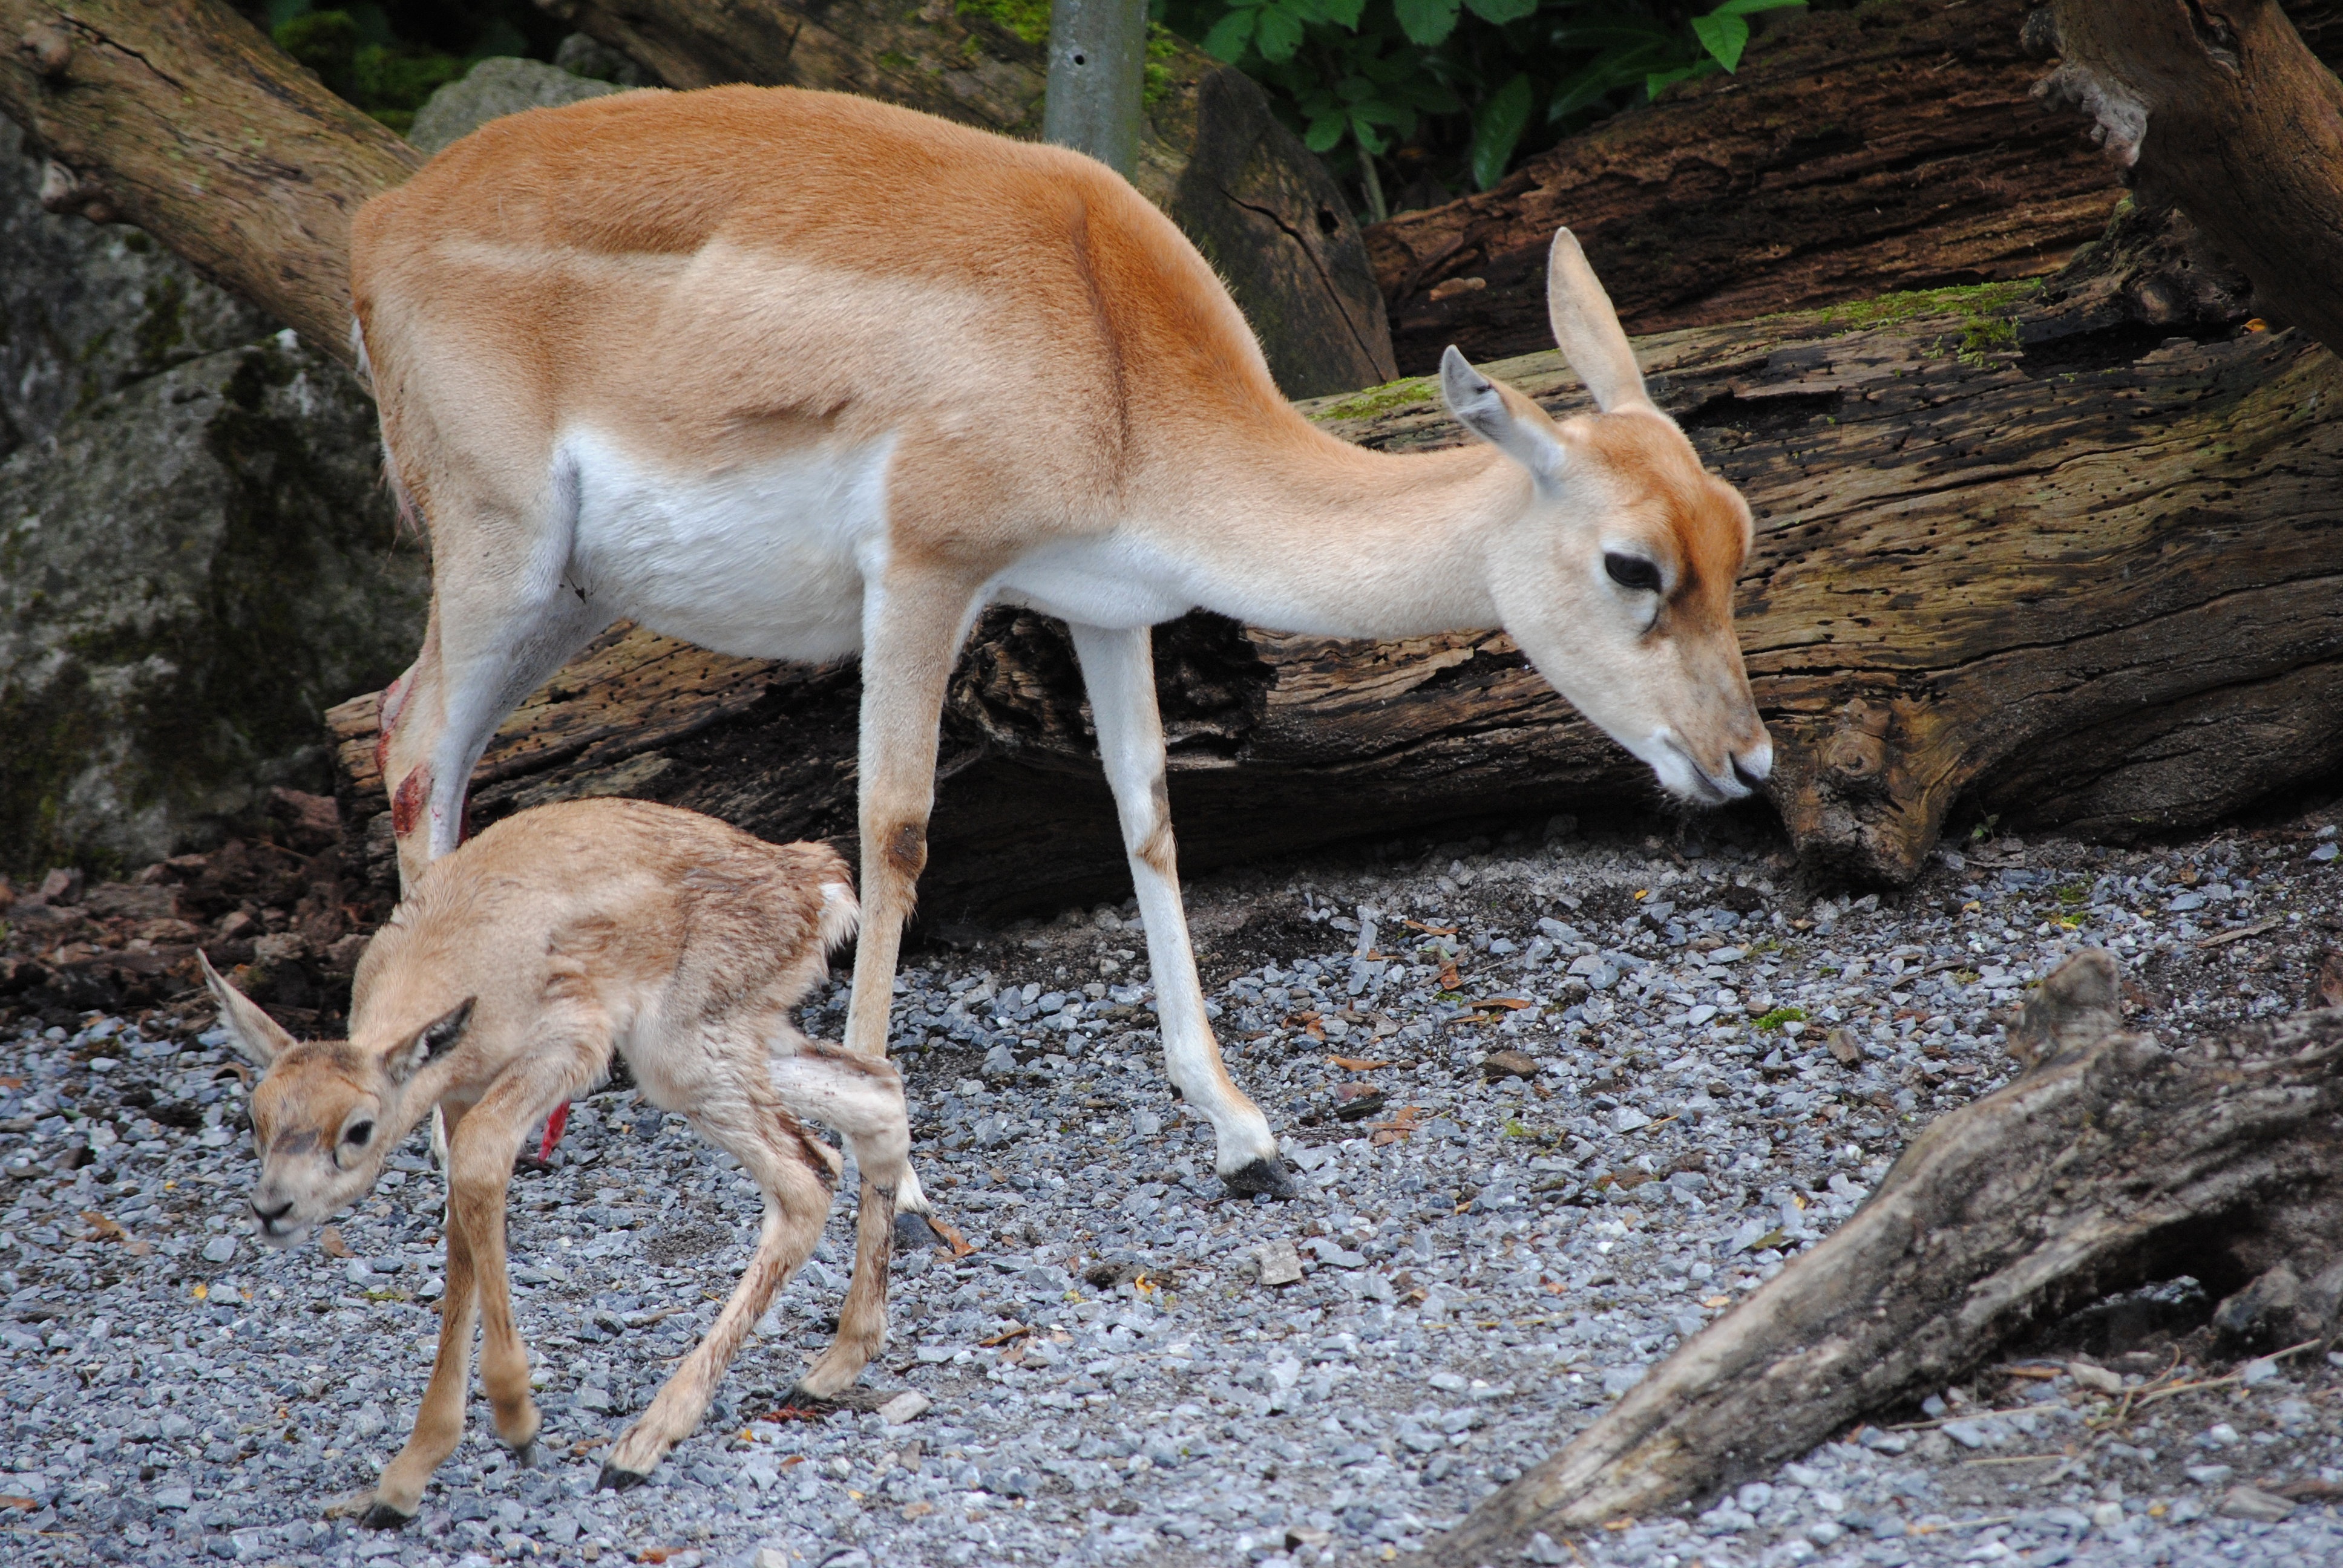
wildlife, deer, zoo, dam, fauna, antelope, gazelle, zurich, impala, young animal, vicuna, organism, blackbuck, white tailed deer, guanaco, musk deer, terrestrial animal